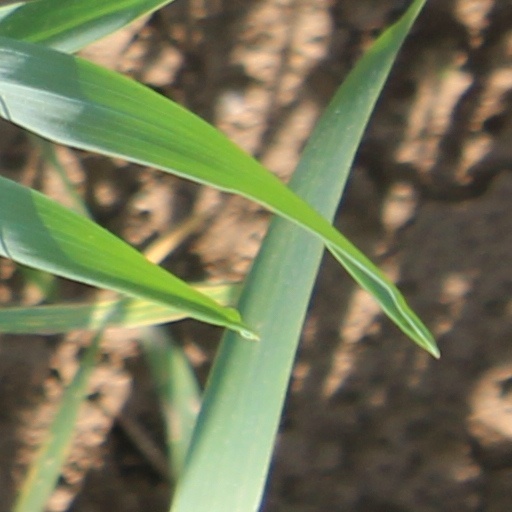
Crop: wheat